University of Southern California

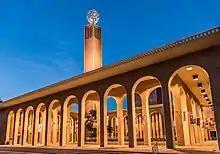
The Center for International and Public Affairs, topped by a globe, is the tallest structure on campus. Built under the second master plan, it reflects a trend towards modernism during that period.

The second and largest master plan was prepared in 1961 under the supervision of President Norman Topping, campus development director Anthony Lazzaro, and architect William Pereira.